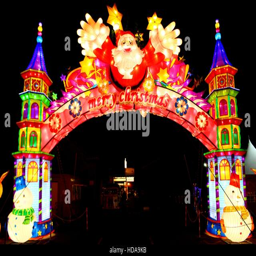
botanical gardens have been transformed in to a wonderland of light